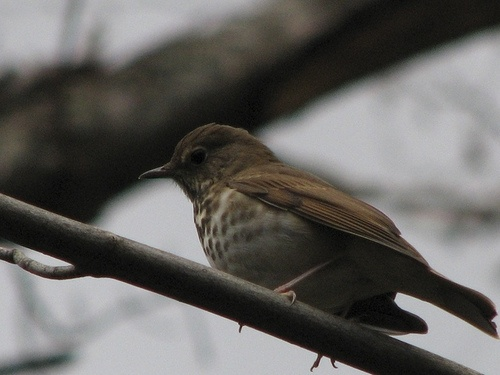
A bird with its eyes open is sitting on top of a branch in a tree.
A brown and speckled bird on a branch.
A little, brown bird on a tree branch
Small brown bird sitting on a branch outside.
A brown bird sitting on a small tree branch.